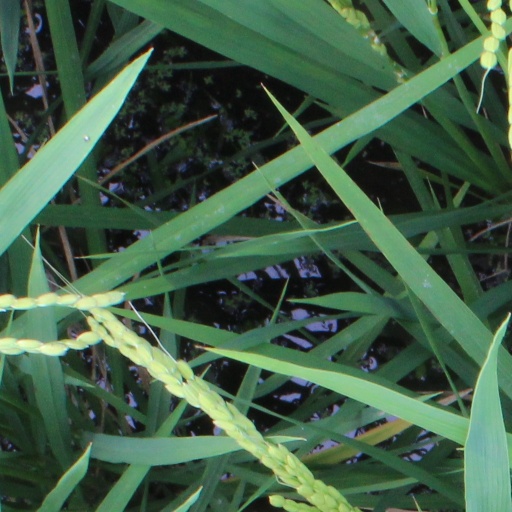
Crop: rice